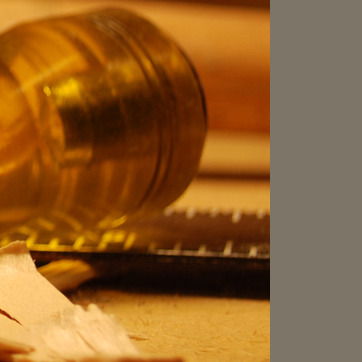
Material: plastic